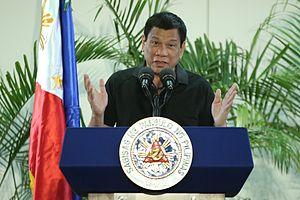
Rodrigo Roa Duterte, dit Rody Duterte, surnommé Digong, né le 28 mars 1945 à Maasin, est un avocat et homme d'État philippin, membre du PDP-Laban. Il est président de la République depuis le 30 juin 2016.